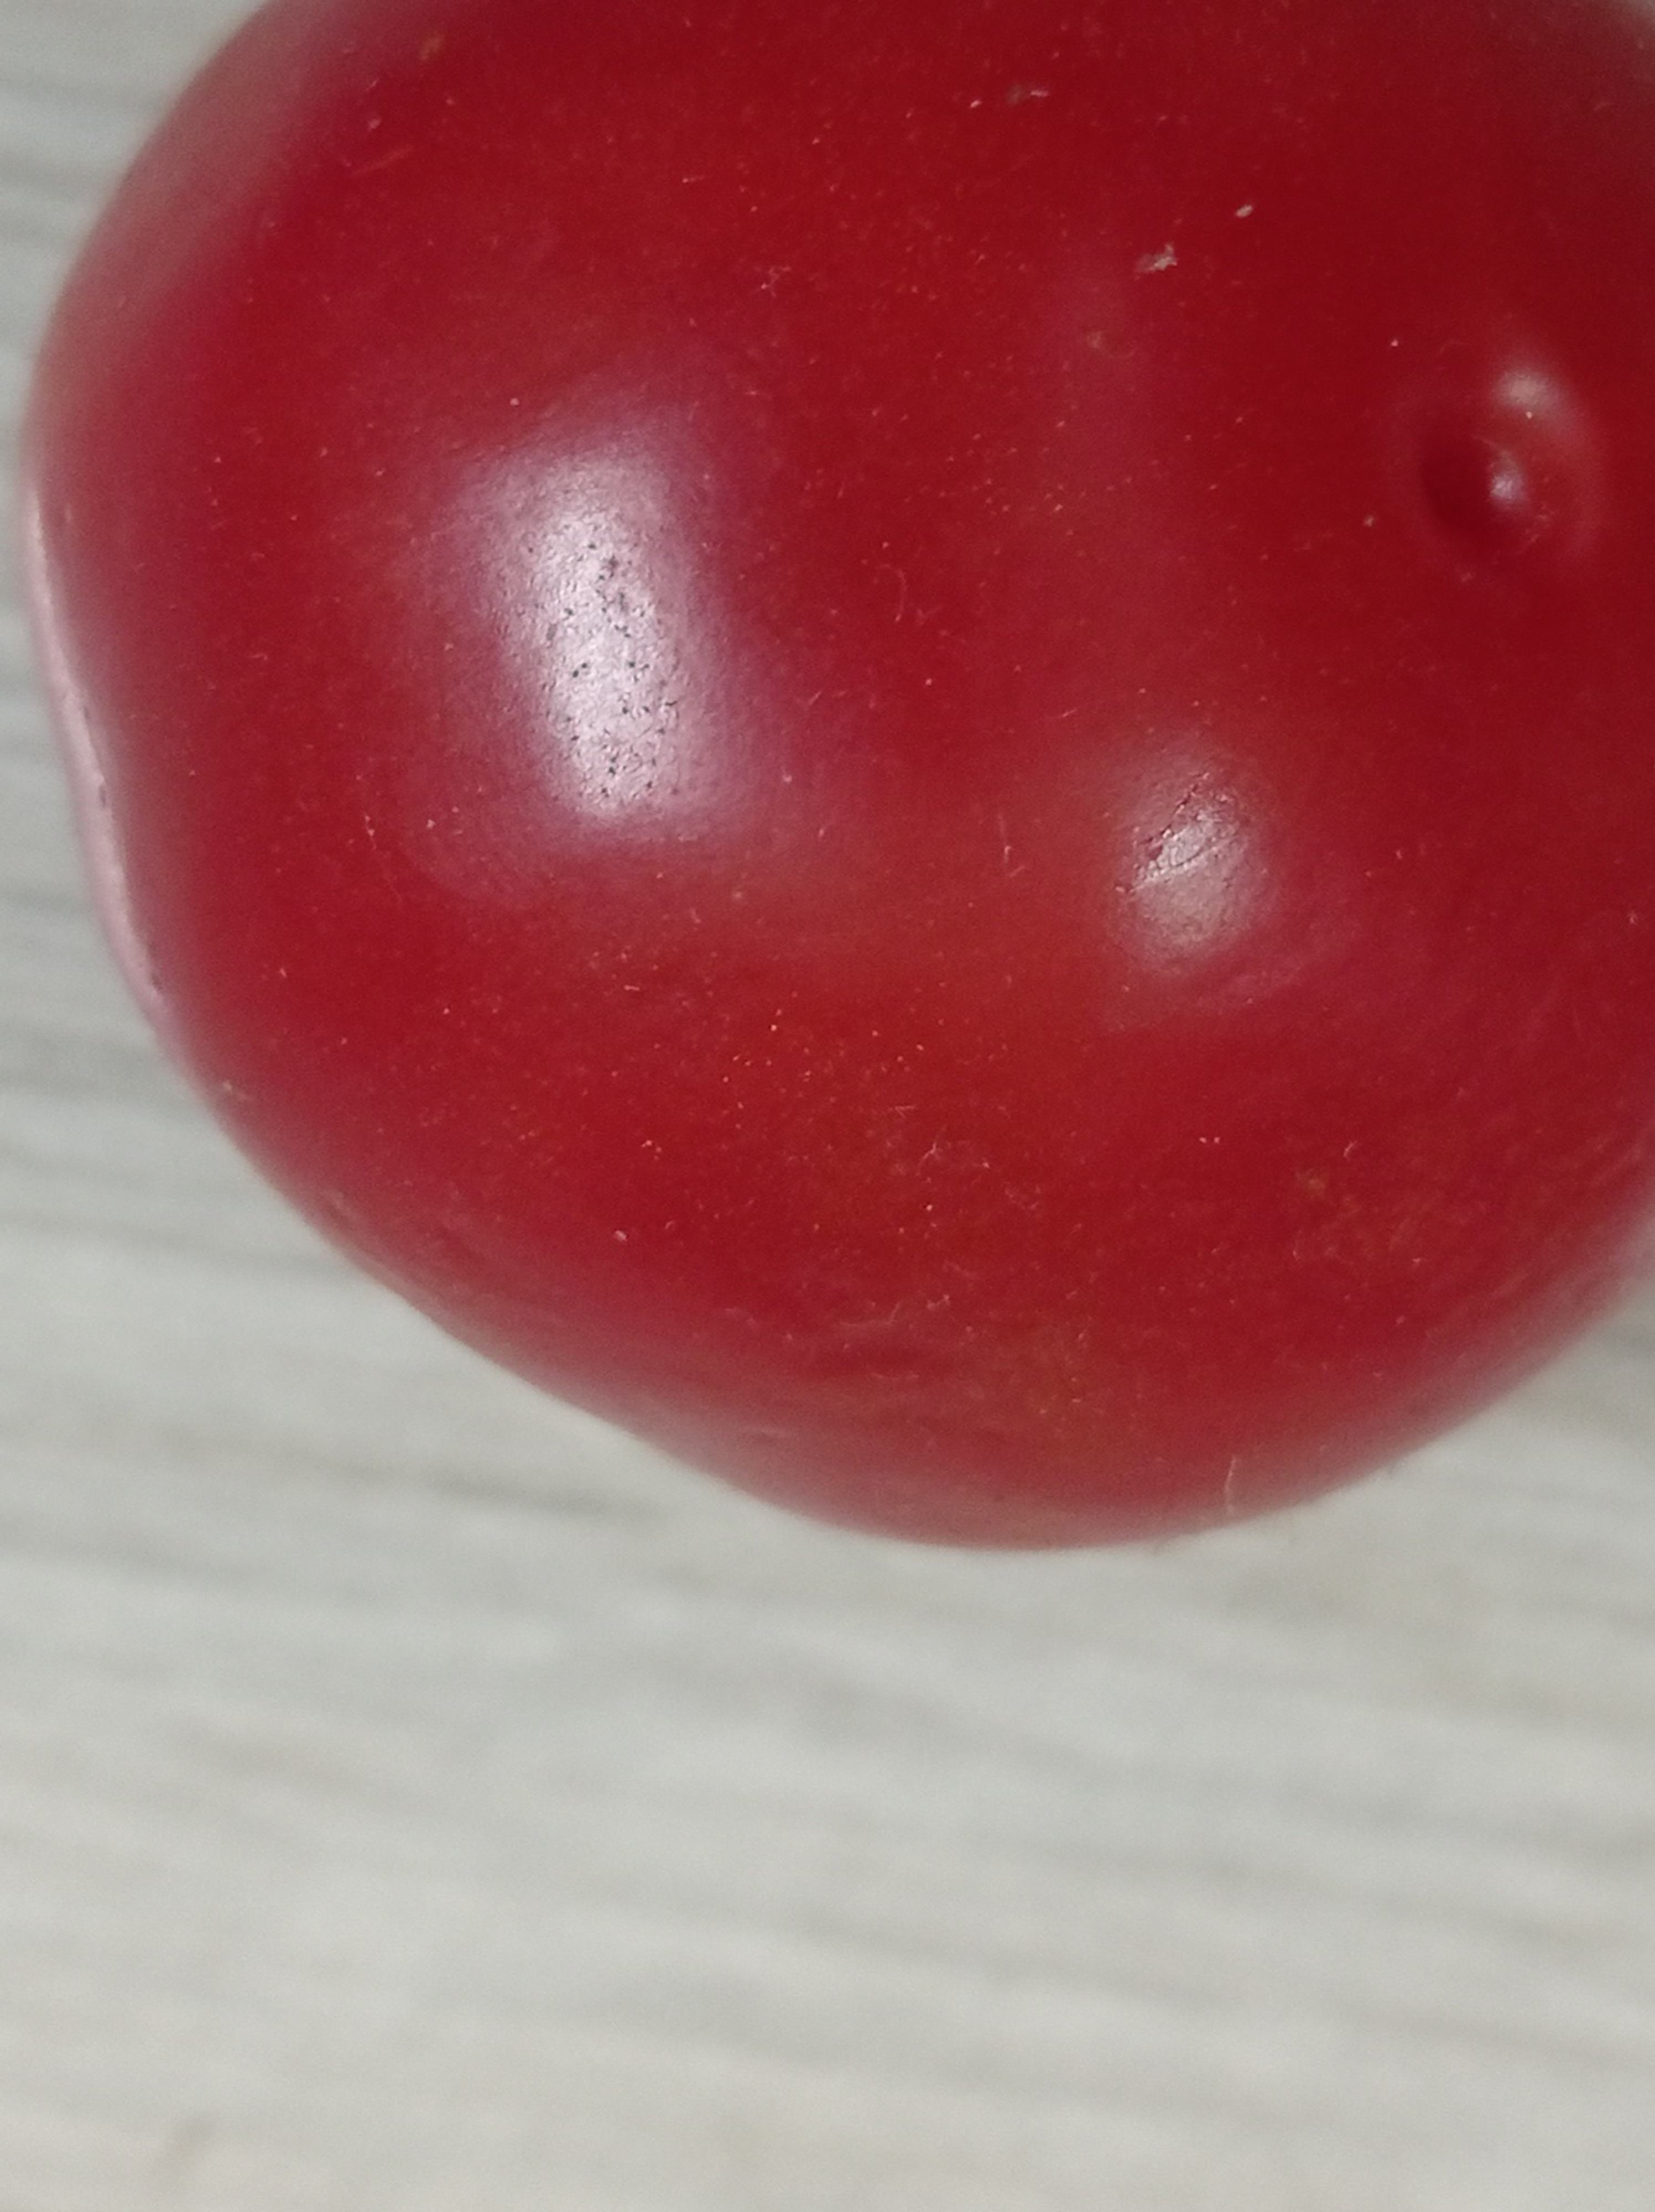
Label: Fresh